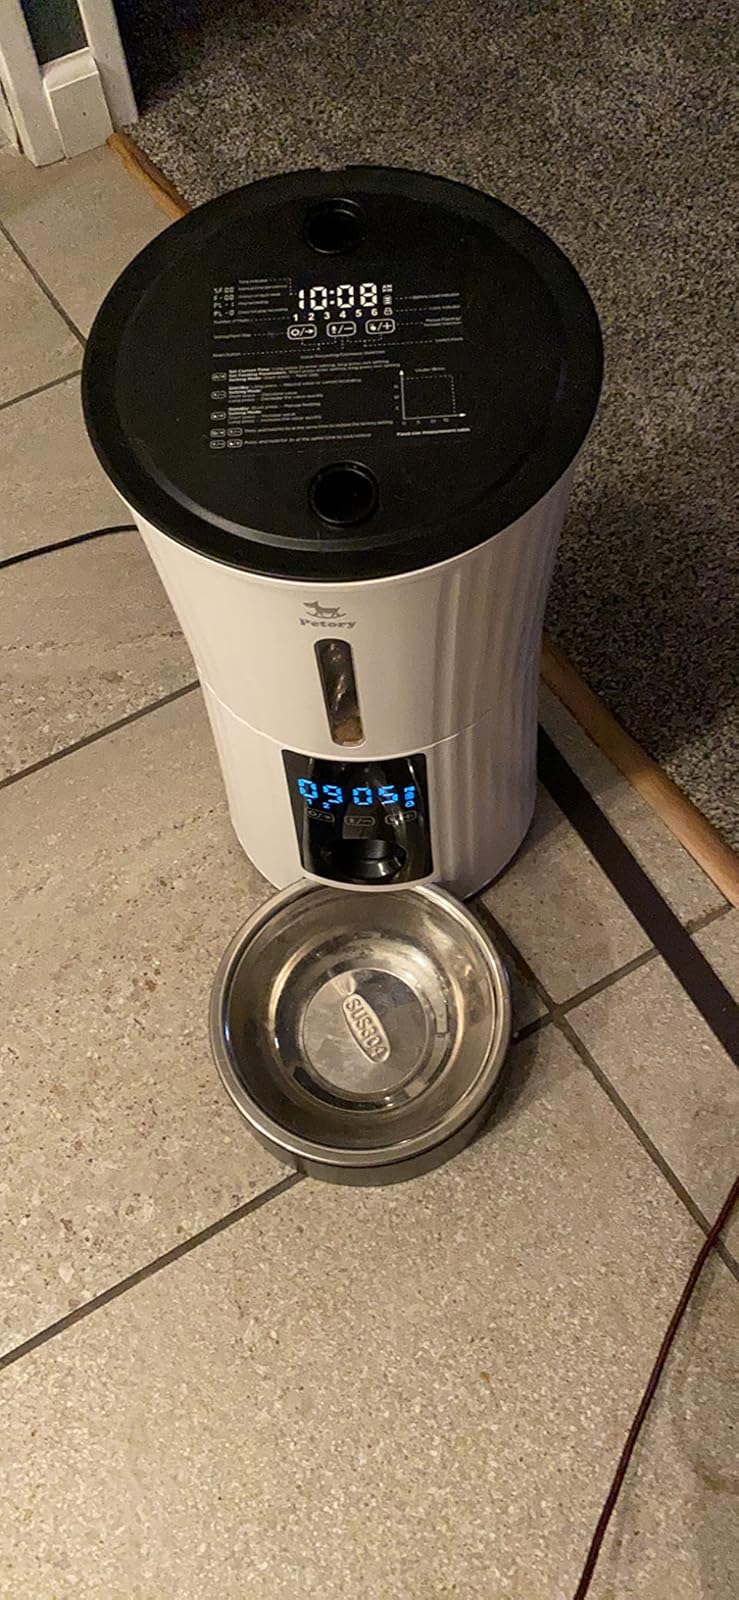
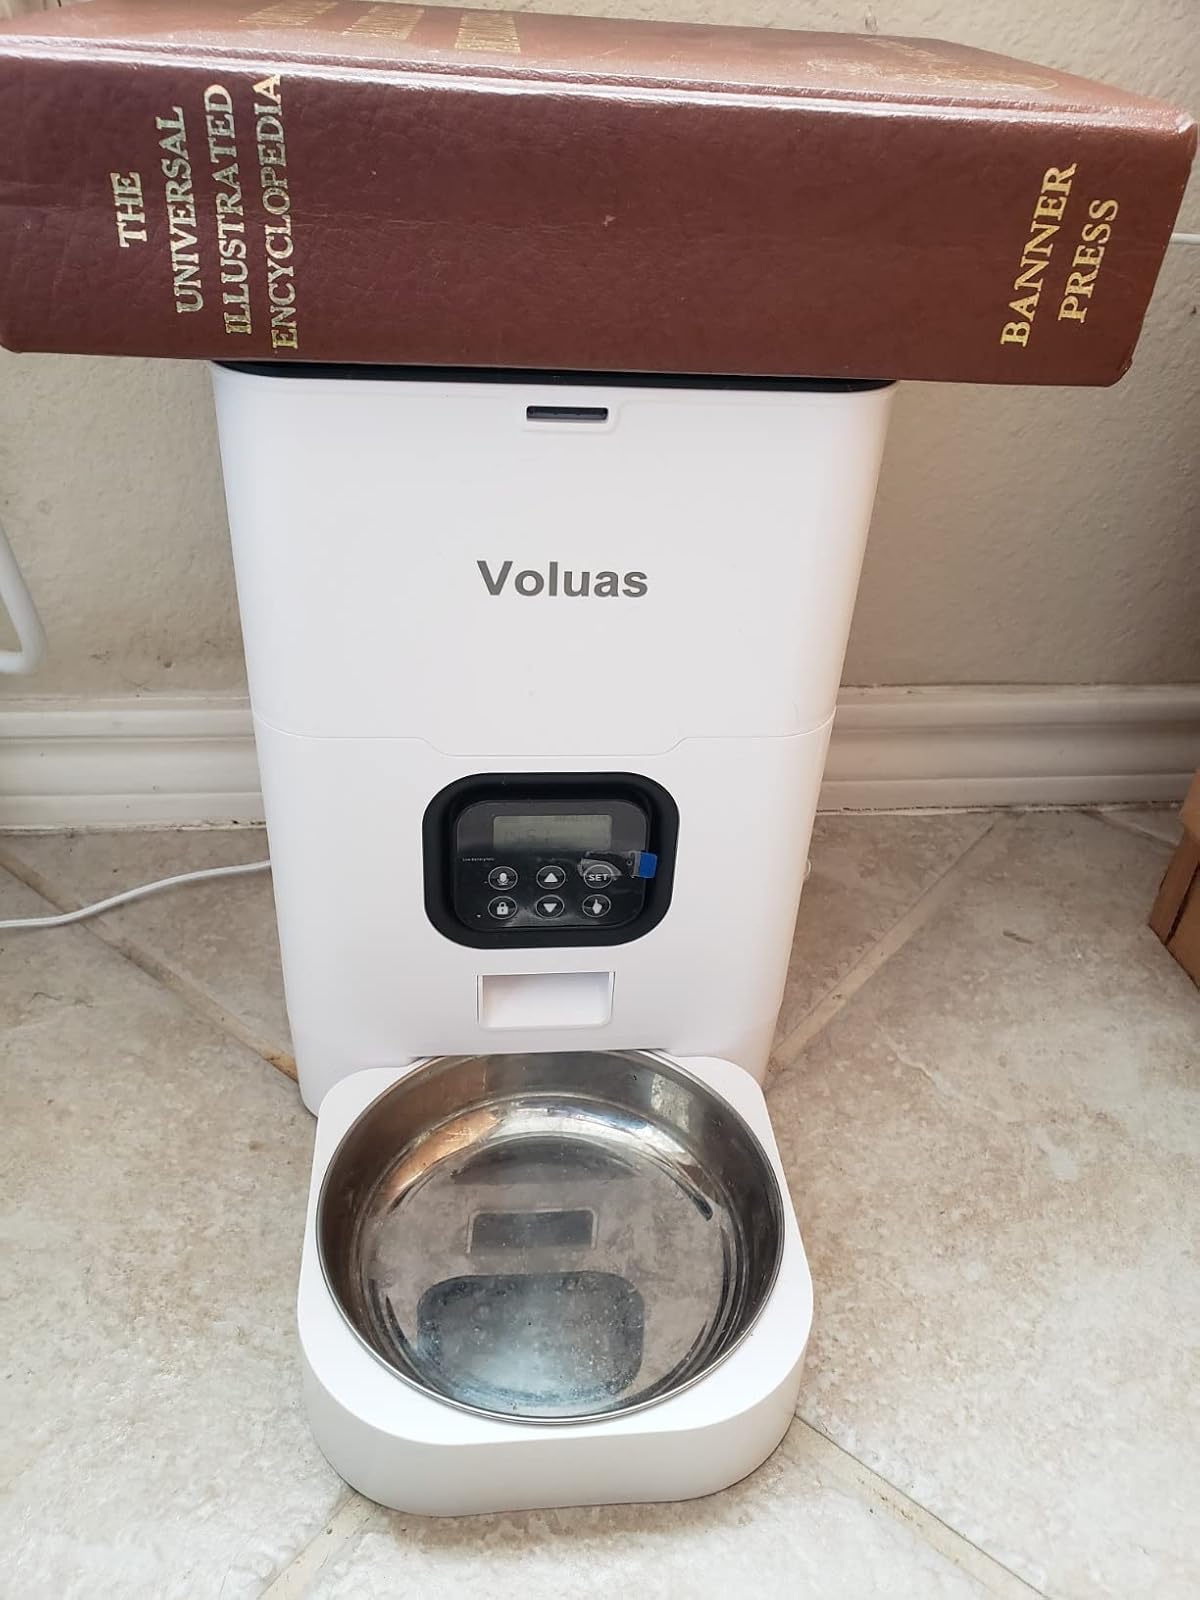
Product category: items_feeder
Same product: no